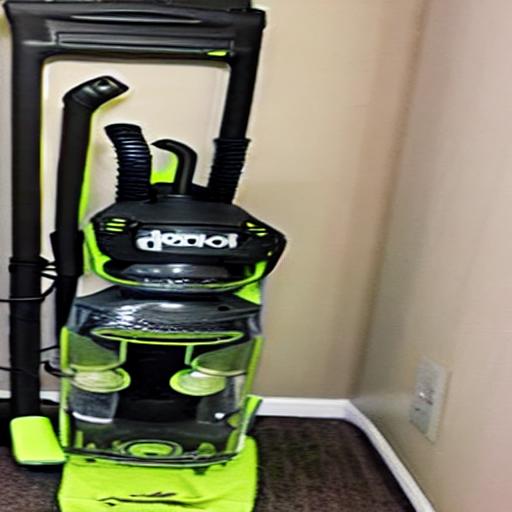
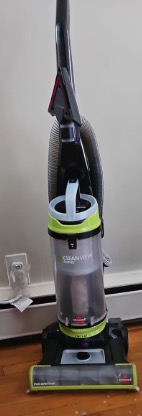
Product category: items_vacuum
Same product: no